Investigation of UFO reports by the United States government

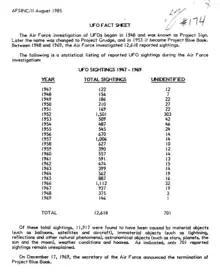
1985 UFO Fact Sheet (page 1 of 3) from the U.S. Air Force

A total of 12,618 reported sightings from 1947 to 1969 were investigated under Projects Sign, Grudge, and Blue Book, with investigations running intermittently from 1948 to 1968 across the three projects. Out of these, "11,917 were found to have been caused by material objects (such as balloons, satellites, and aircraft), immaterial objects (such as lightning, reflections and other natural phenomena), astronomical objects (such as stars, planets, the sun and the moon), weather conditions and hoaxes" while 701 remained "unidentified". The year with the highest number of reports was 1952 with 1,501 reports of which 303 were left "unidentified". Robert Sheaffer points out that the unexplained reports generally did not reference enough high-quality information to make any determination and remained unexplained due to ambiguous evidence.